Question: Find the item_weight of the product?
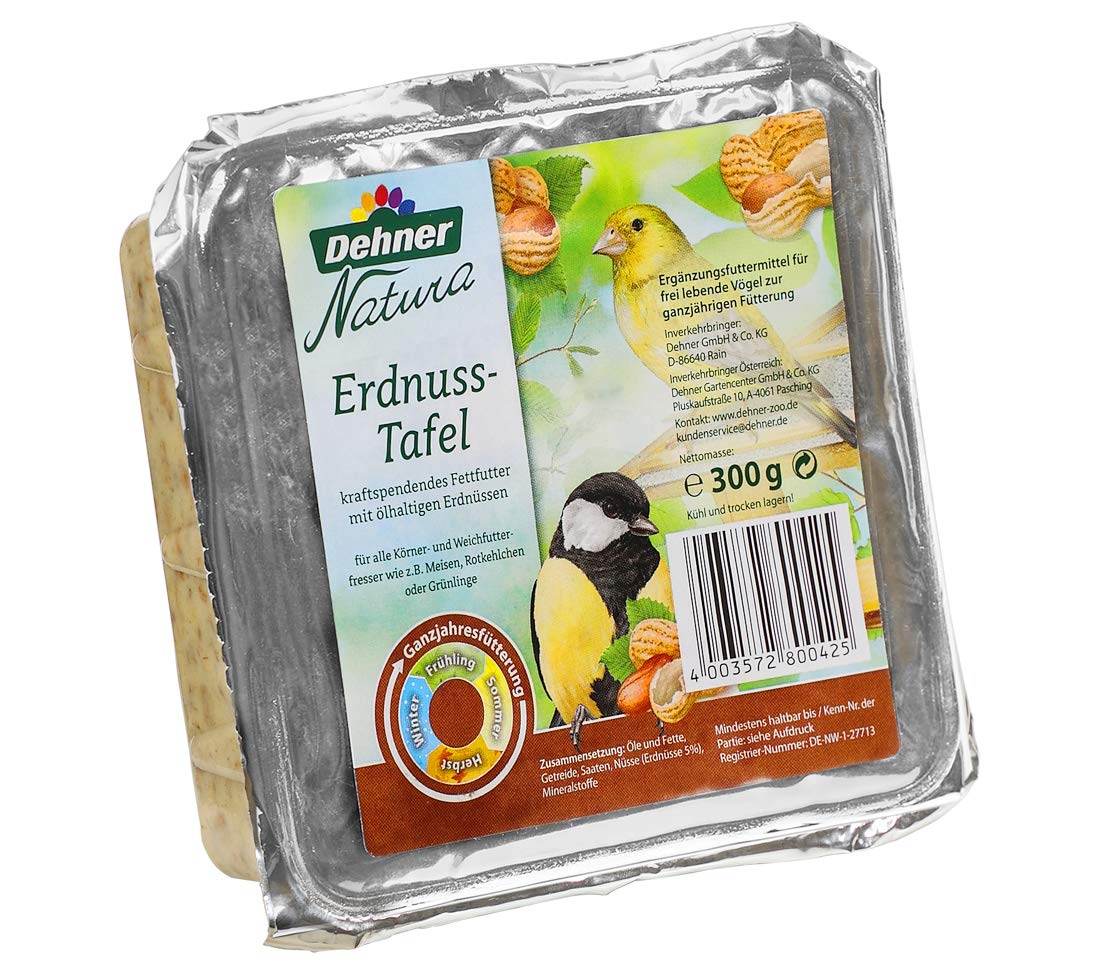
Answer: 300.0 gram